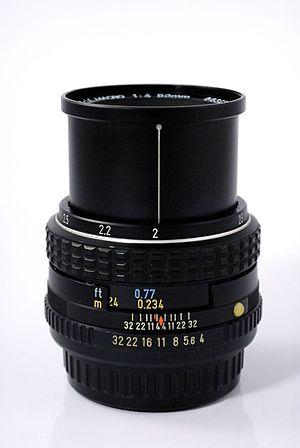
Objectif Pentax-M Macro 4/50 mm au rapport maximal 1:2
Un objectif macro est un objectif conçu pour être utilisé à des distances rapprochées, pour photographier des petits objets.